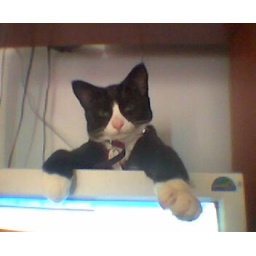
This was my little kitten frodo on top of my computer monitor before he over heated it and killed it.